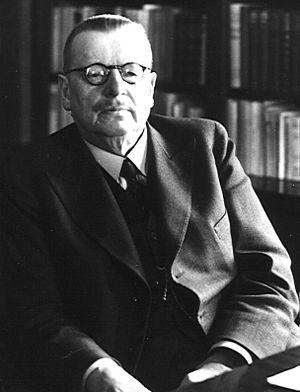
La politique linguistique de la Finlande désigne le comportement de l'État finlandais à l'égard des langues parlées dans ce pays, et des groupes de population parlant ces langues. Depuis le XIXᵉ siècle, cette politique, tournée vers le bilinguisme, a été marquée par les rapports de force entre les défenseurs du suédois, parlé par une minorité, et ceux du finnois.